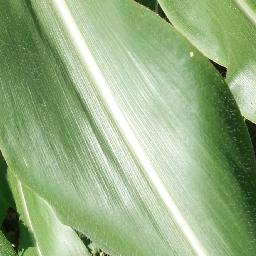
Label: Corn_(Maize)___Healthy